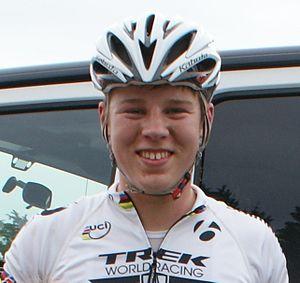
Anton Cooper, né le 11 août 1994 en Nouvelle-Zélande, est un coureur cycliste néo-zélandais spécialiste de VTT cross-country.